United States–Uruguay relations

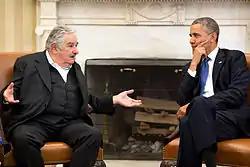
Presidents José Mujica and Barack Obama at the Oval Office, White House, 2014.

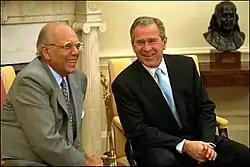
Presidents Jorge Batlle and George W. Bush at the Oval Office, White House, 2001.

Relations between the United States and the Uruguay traditionally have been positive, based on a common outlook and emphasis on democratic ideals.